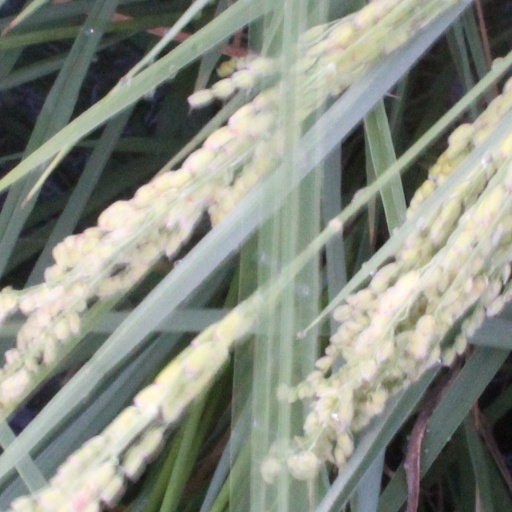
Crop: rice